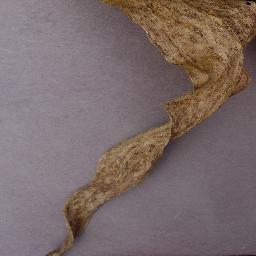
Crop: corn
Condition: (maize)_northern_blight